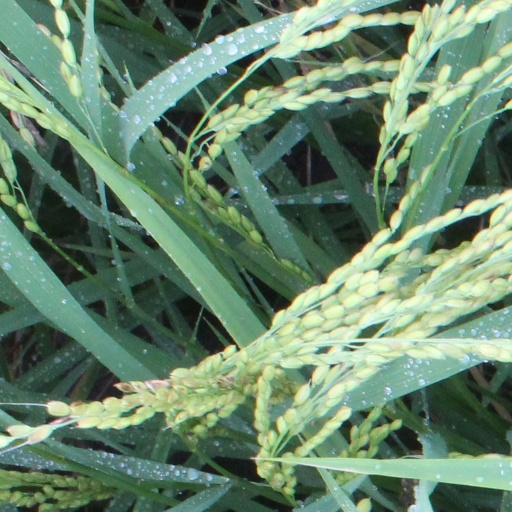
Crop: rice